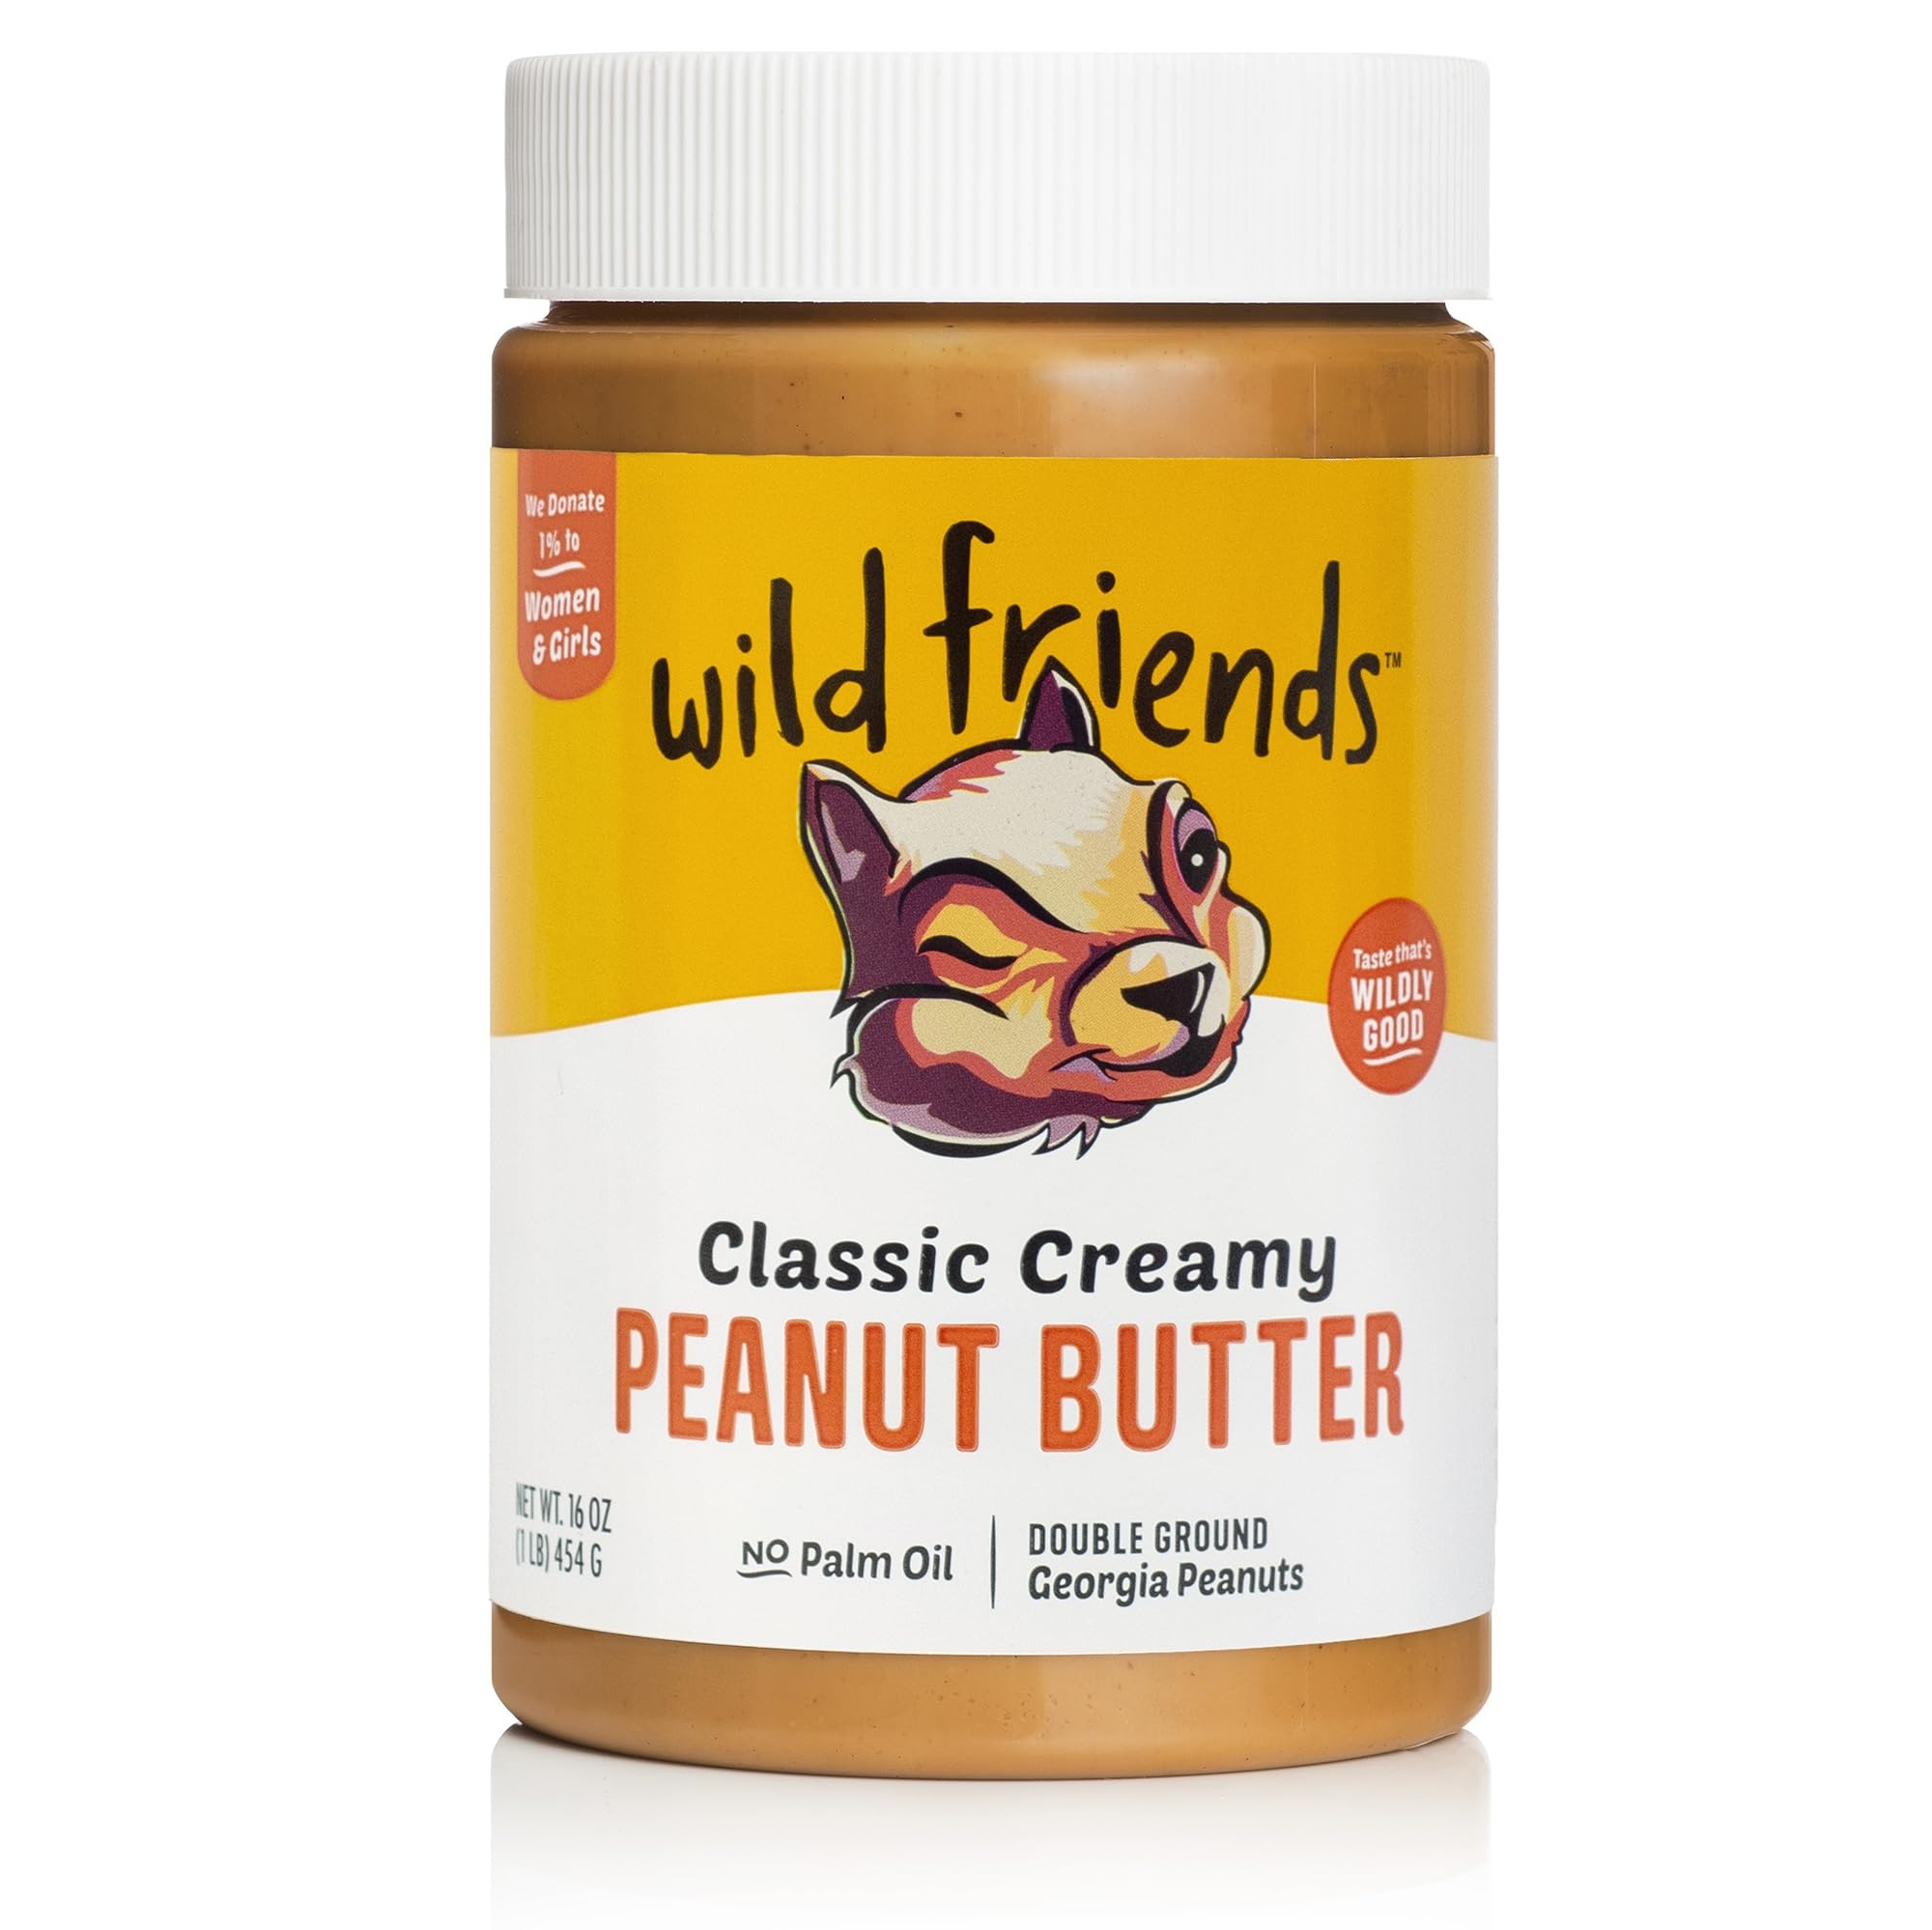
Item Name: Wild Friends Foods Peanut Butter, Classic Creamy, 16 oz Jar
Bullet Point 1: Contains 1 x 16oz jar Classic Creamy Peanut Butter
Bullet Point 2: All Natural, Non GMO Certified, Palm Oil free, Gluten Free, Dairy Free
Bullet Point 3: Just two ingredients: peanuts + Sea Salt.
Bullet Point 4: Store in your pantry, no refrigeration necessary
Bullet Point 5: Peanut Butter you can drizzle, spoon or spread
Value: 16.0
Unit: Ounce

Price: 30.21